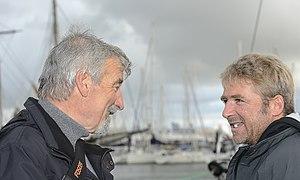
Amiens est une ville française récompensée, en 1969 puis en 1999, comme la ville la plus sportive de France par le magazine l'Équipe.
Jean-Luc Van Den Heede est un navigateur français né le 8 juin 1945 à Amiens. Il détient le record du plus grand nombre de passages du Cap Horn en compétition, avec un total de 12 passages.